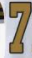
Number: 7